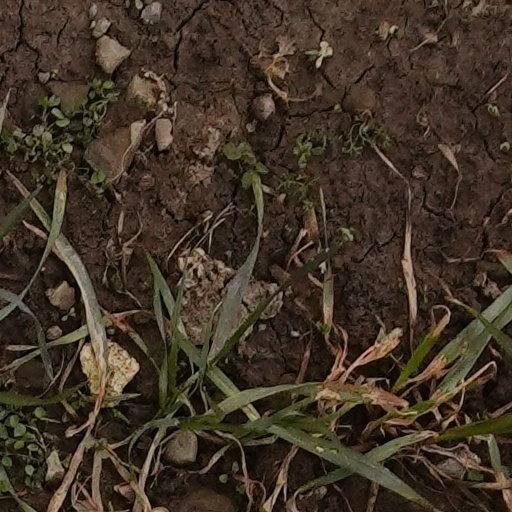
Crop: wheat